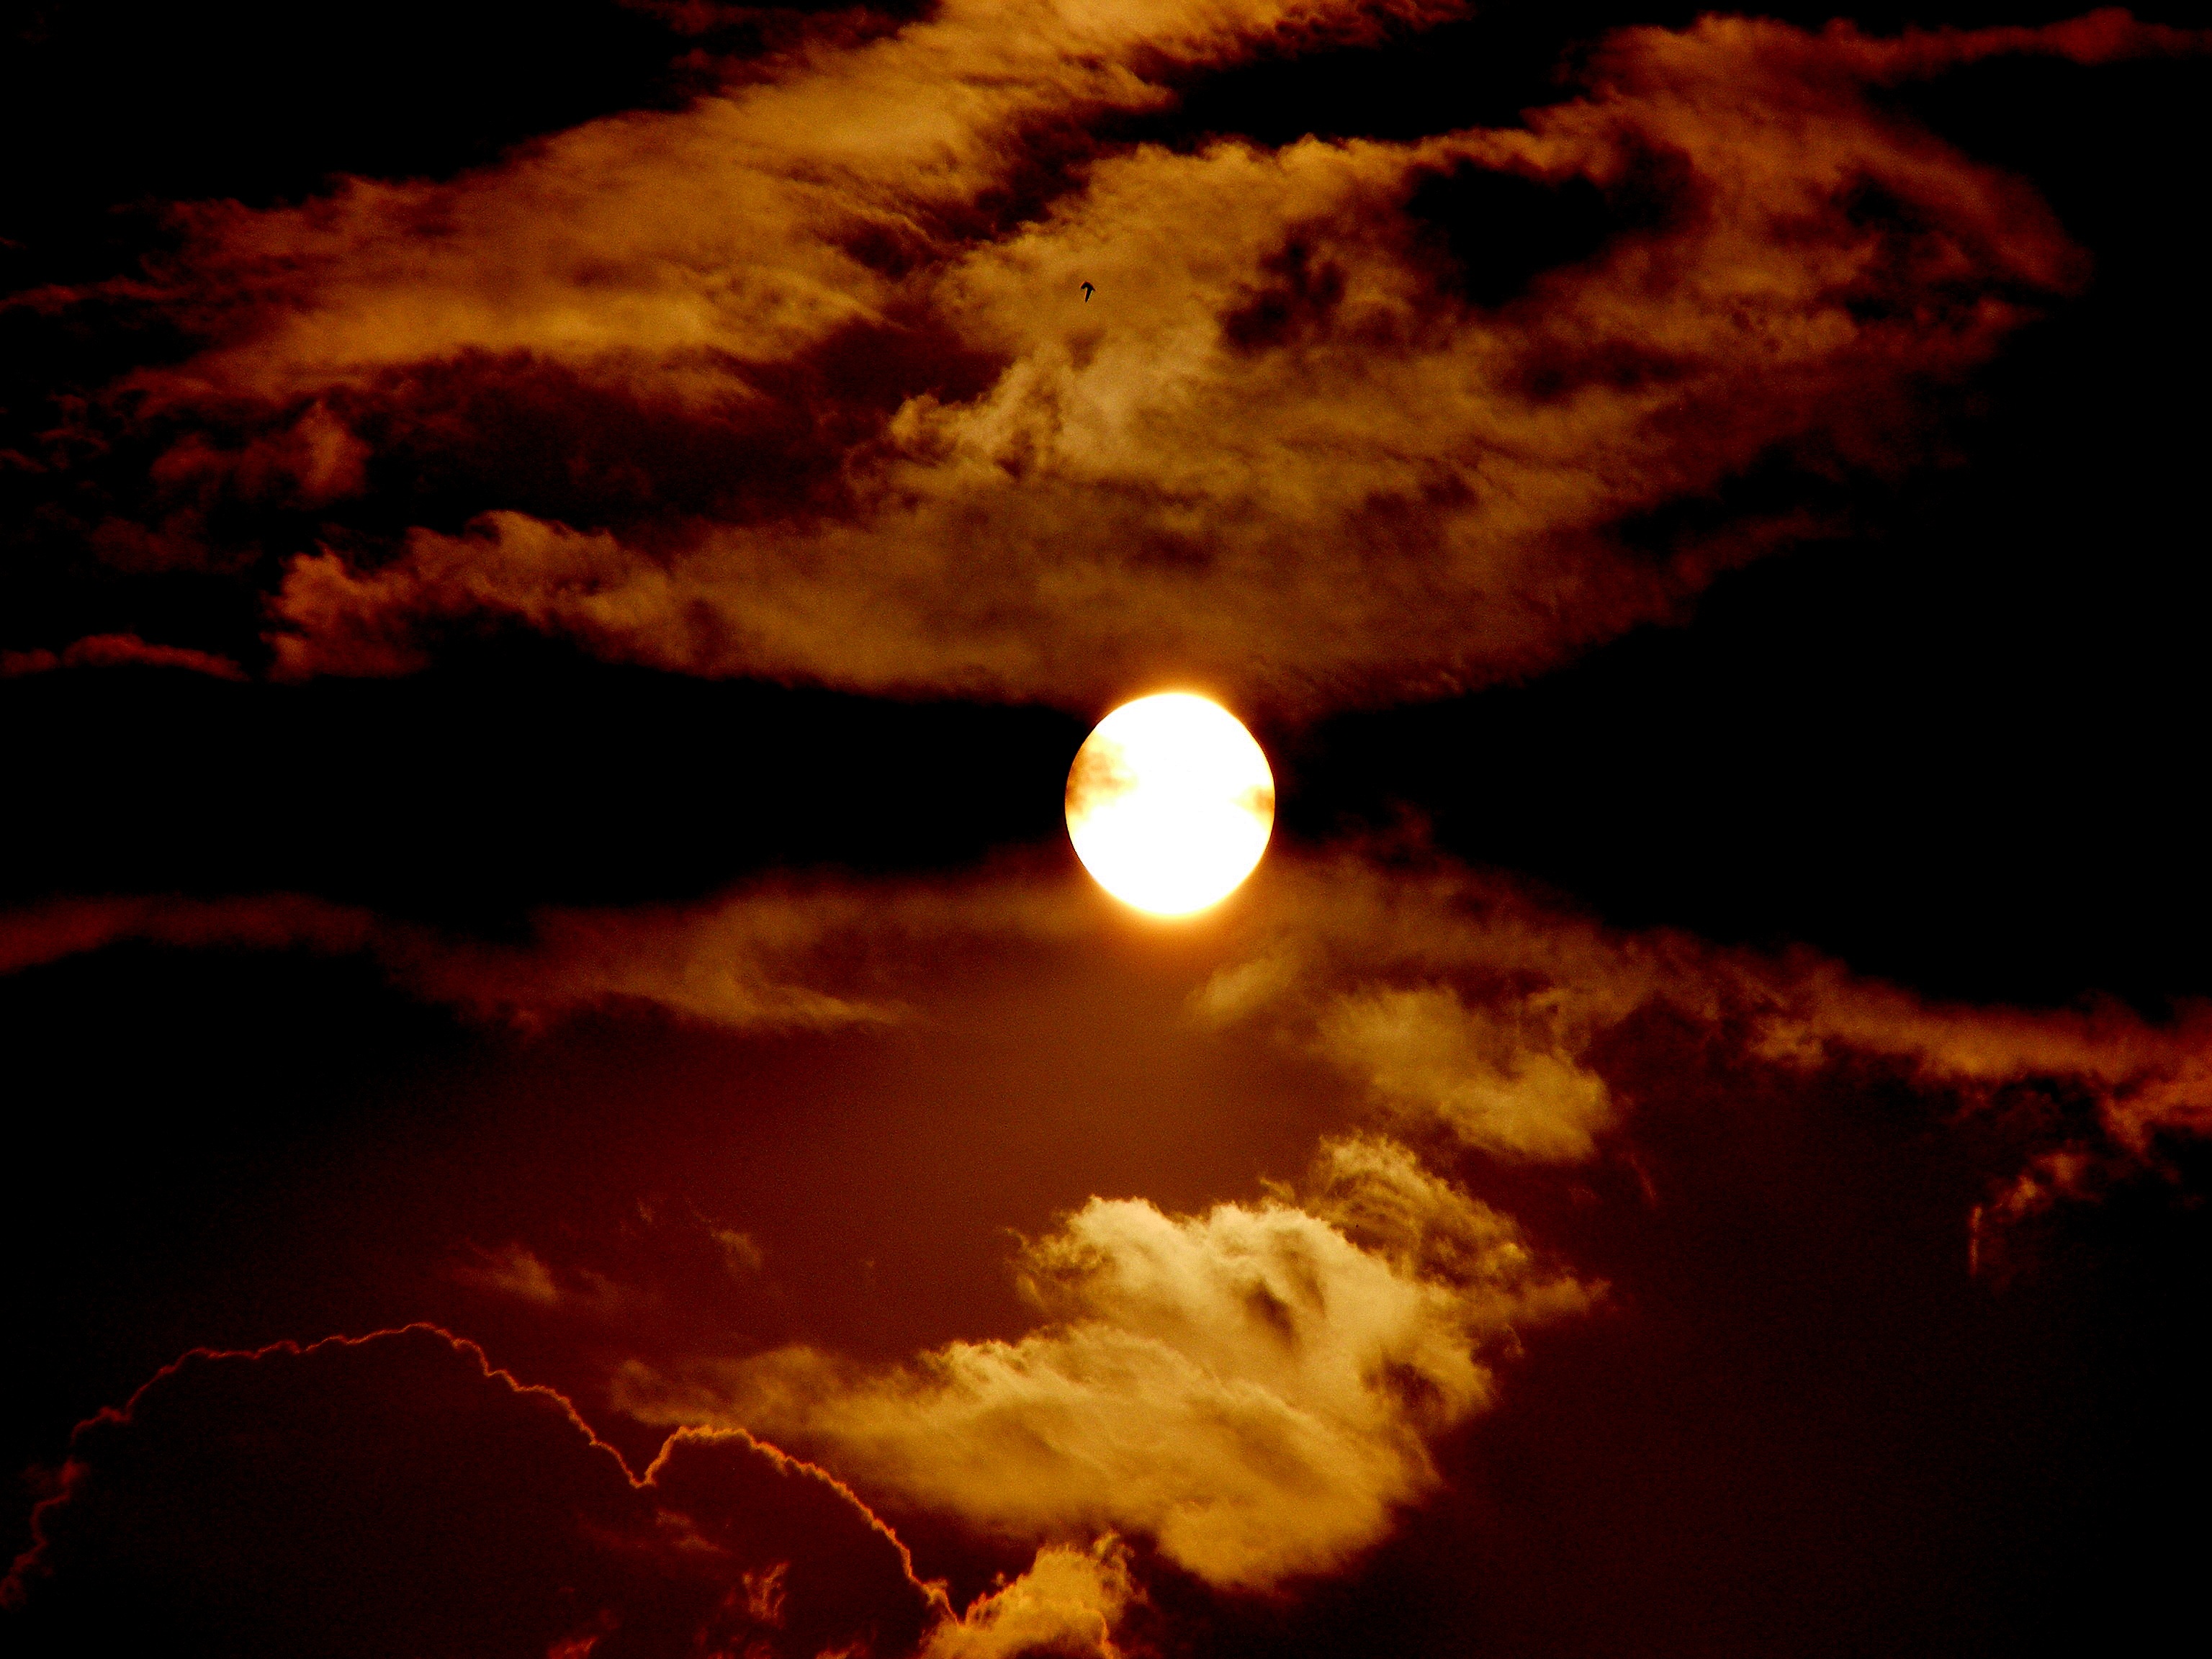
light, cloud, sky, sunset, night, atmosphere, darkness, full moon, afterglow, astronomical object, geological phenomenon